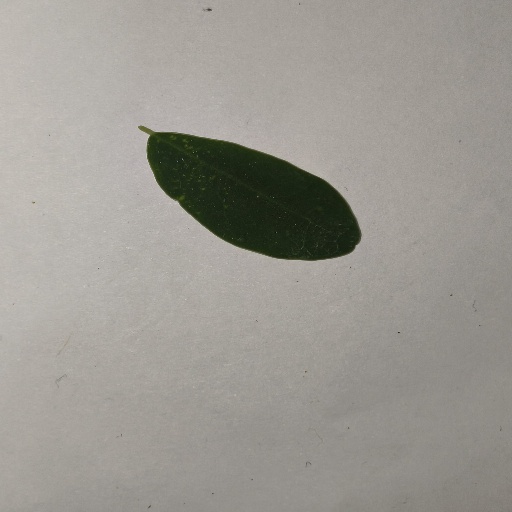
Species: Sojina
Leaf condition: Healthy Leaf